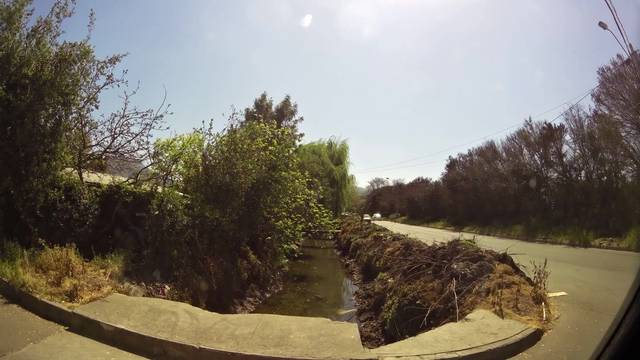
Region: Chile
Coordinates: -33.651, -70.922